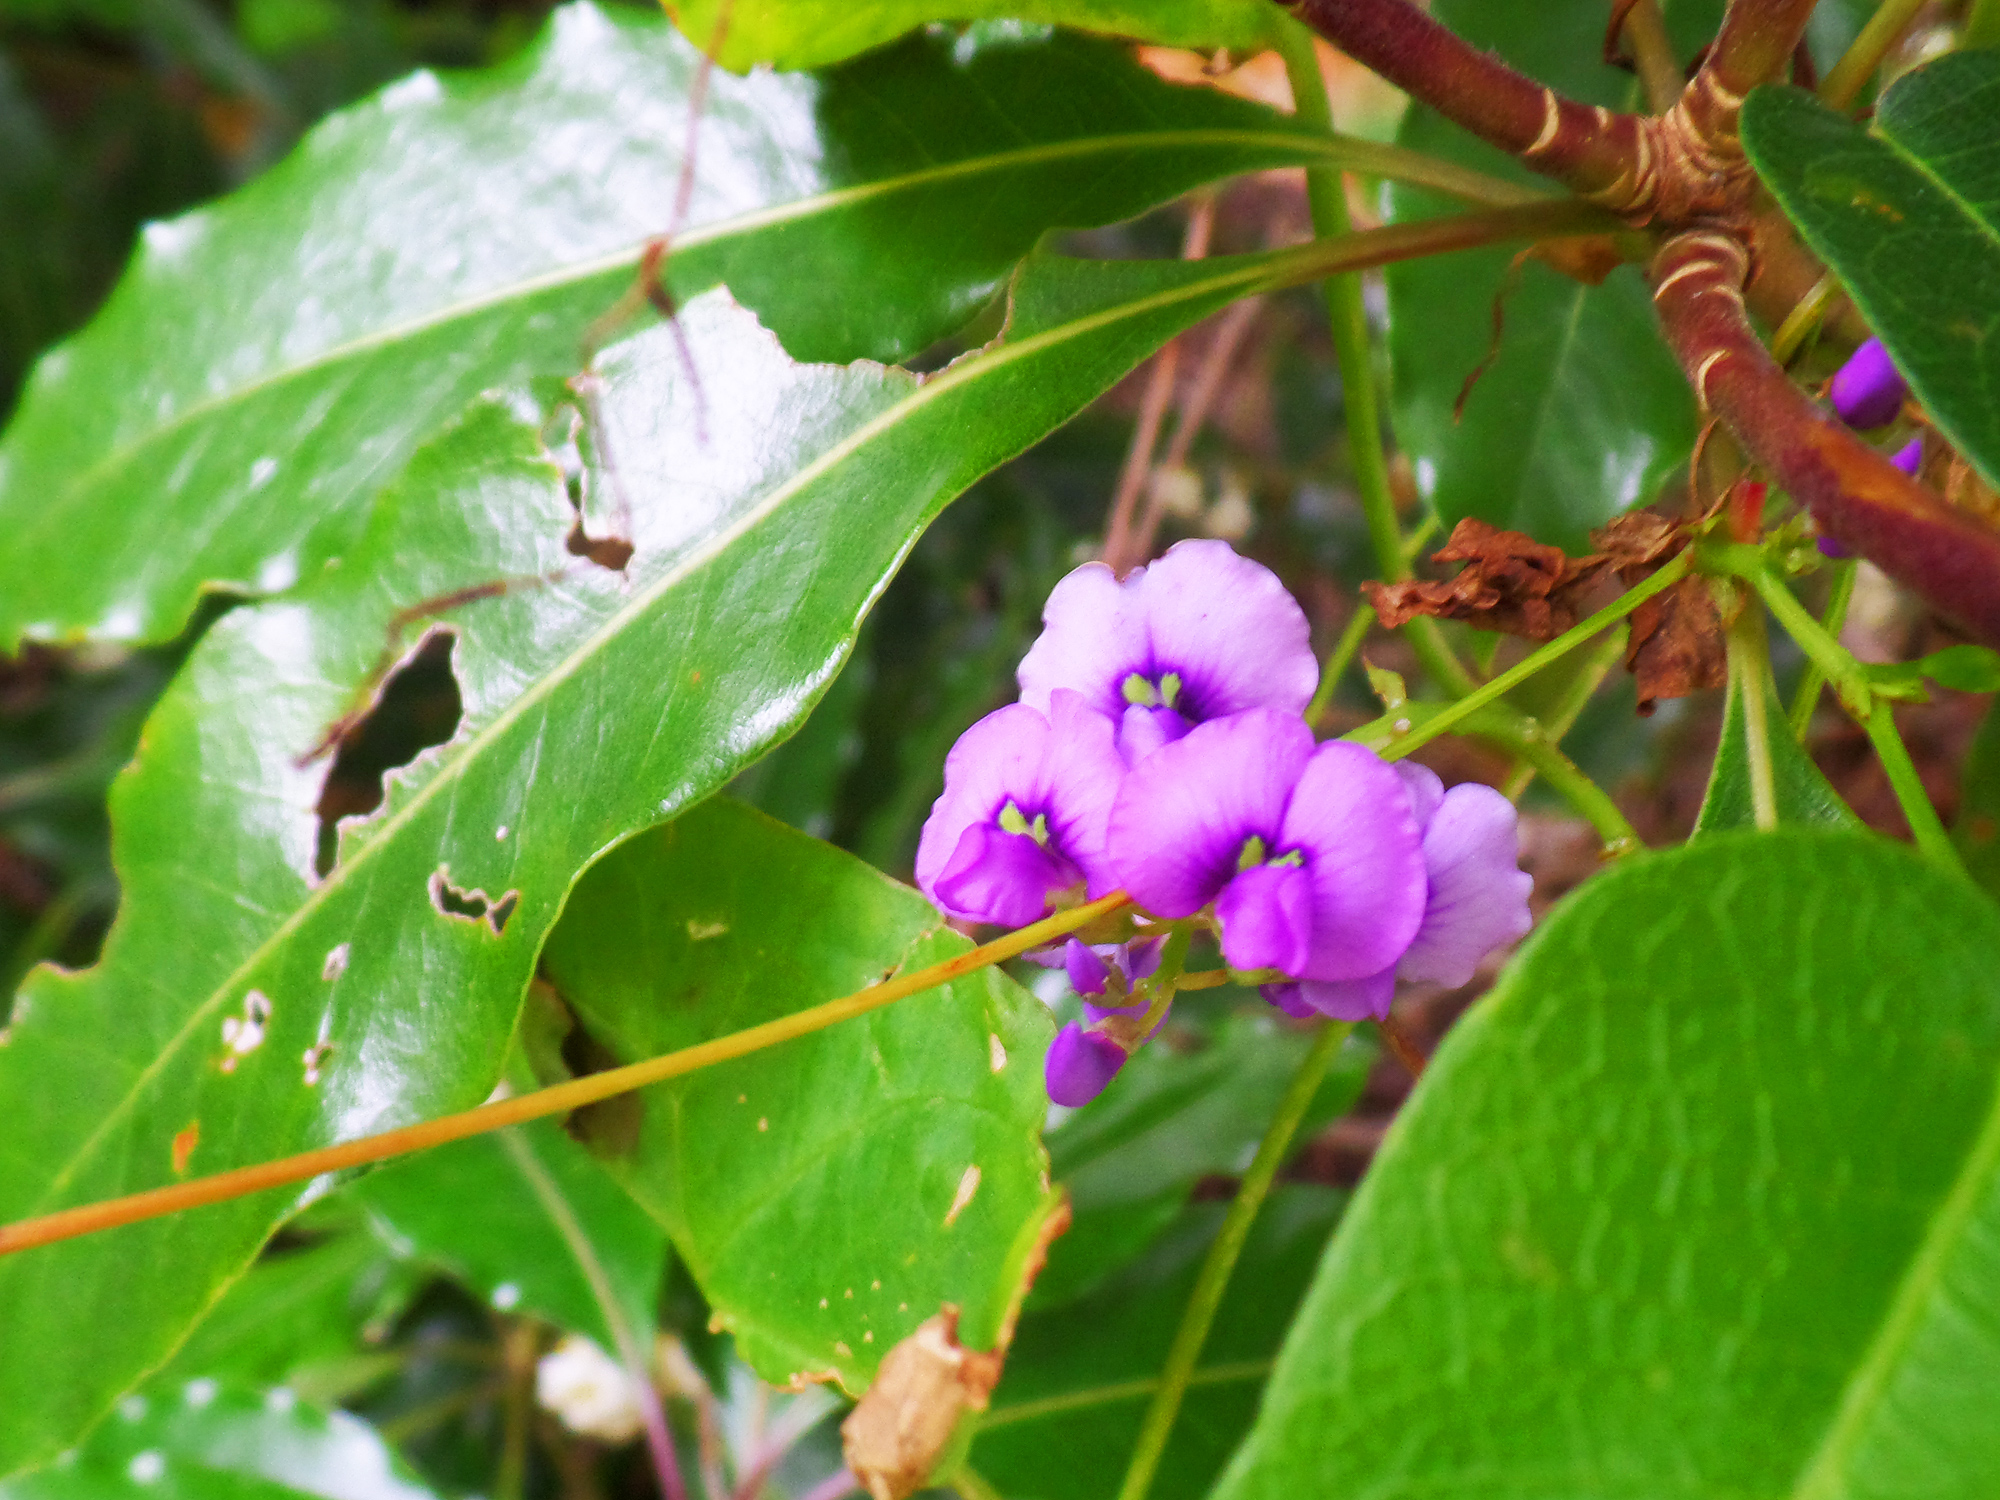
tree, nature, branch, blossom, plant, vine, fruit, leaf, flower, green, produce, evergreen, botany, flora, shrub, purpleflower, macro photography, flowering plant, woody plant, land plant